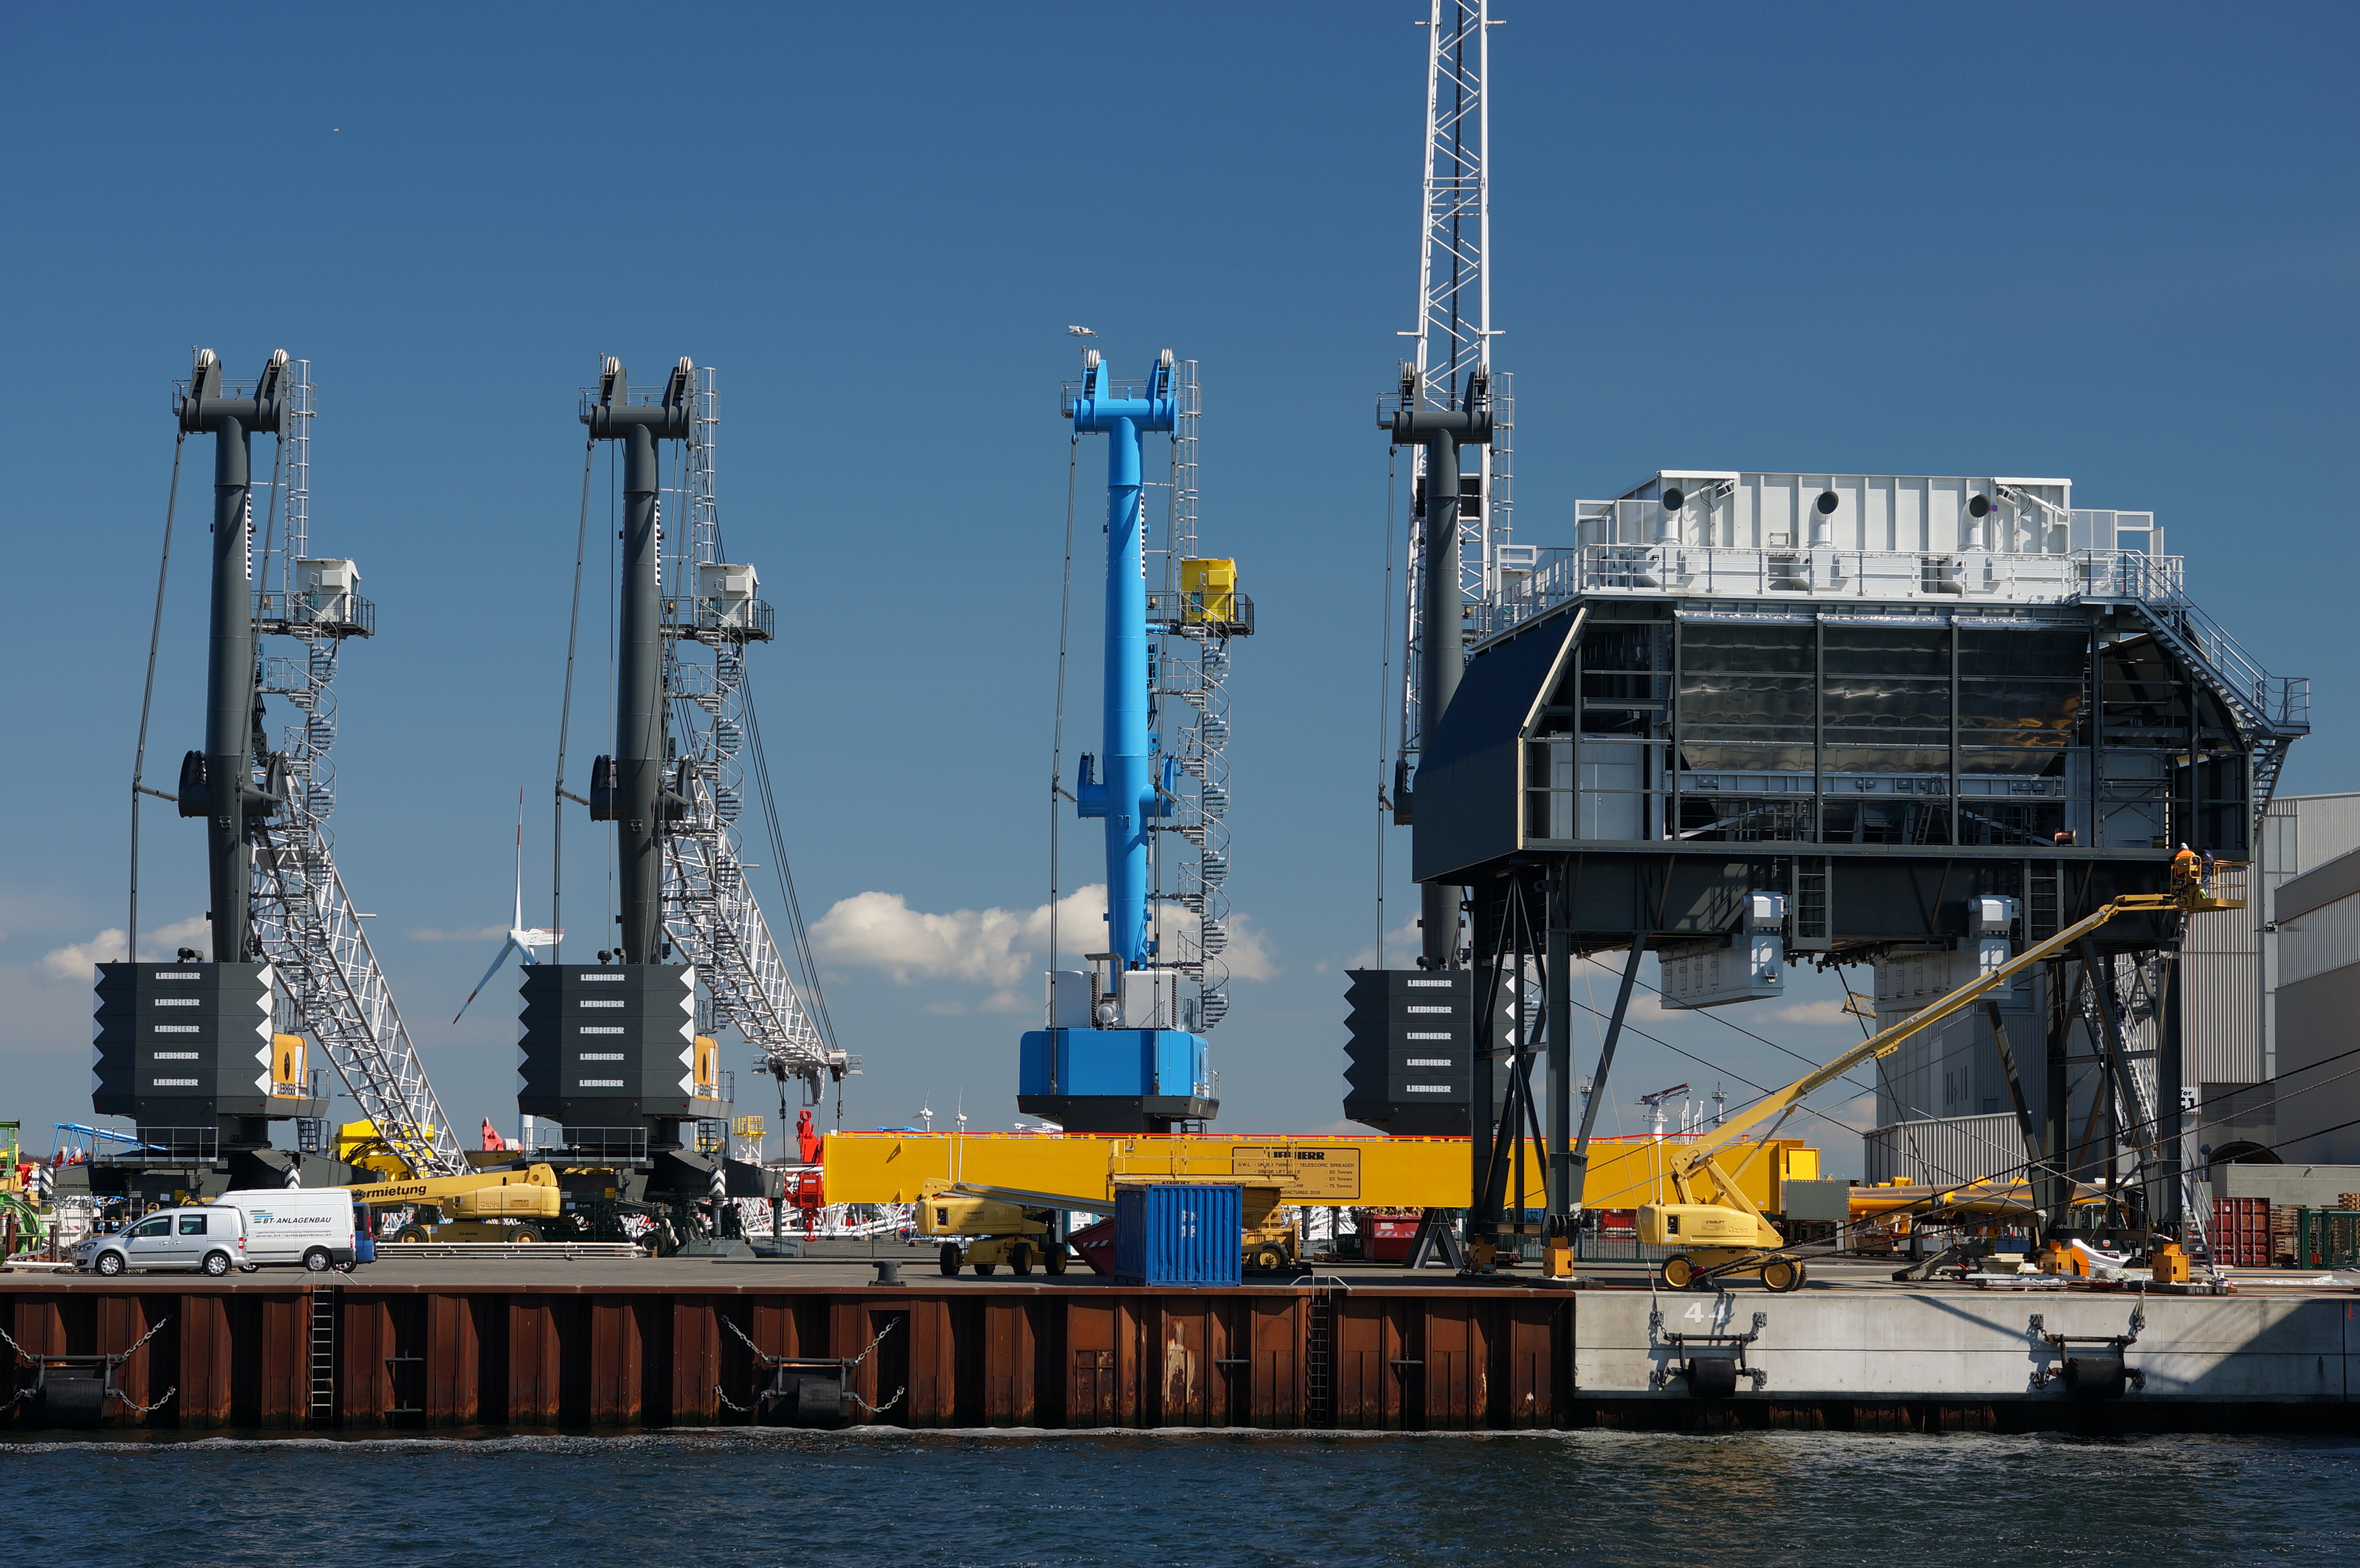
transport, vehicle, industry, port, energy, 2015, germany, deutschland, sony, sigma, 60mm, nex, nex6, mecklenburgvorpommern, lenstagged, steffenzahn, sigma60mm, sigma60, sigma60mmf28dn, sigma60mmf28, sigma60mmf28dnart, sigma60mm128dn, petroleum, warnem nde, oil rig, freight transport, construction equipment, drilling rig, jackup rig, floating production storage and offloading, offshore drilling, crane vessel floating